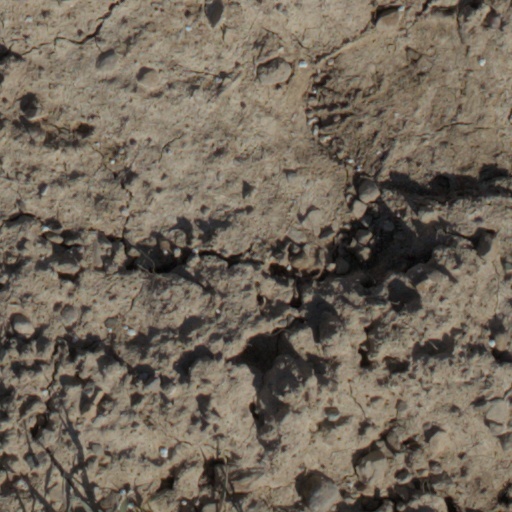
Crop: wheat